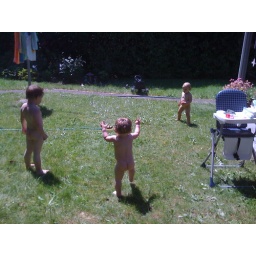
Three babies playin in the water after eating messy cake.